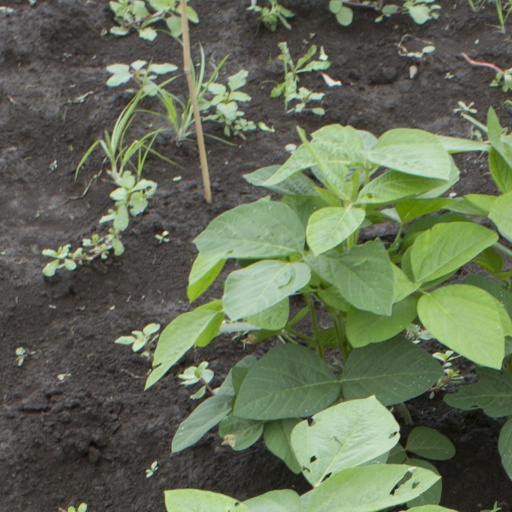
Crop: soybean